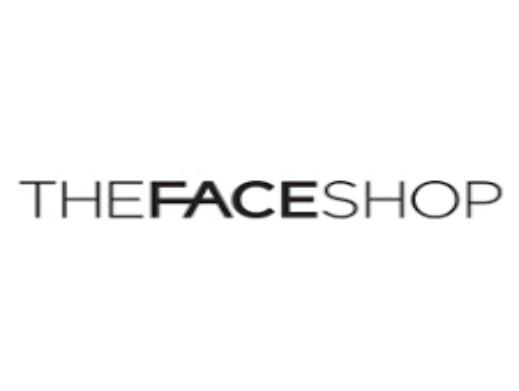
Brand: faceshop
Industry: Necessities